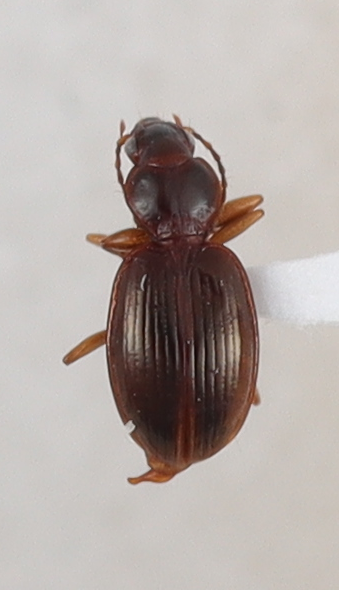
Scientific name: Mecyclothorax rufipennis
Plot: 6
Trap: S
Collected: 20240619